Ballymun

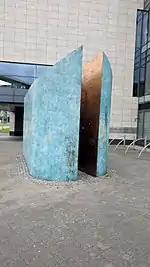
Cathode/Anode sculpture on Main Street, Ballymun

There are a number of schools in each sub-district, including a (Irish-speaking) primary school in the Coultry district and another on Main Street, opposite to Trinity Comprehensive which is the only secondary school in Ballymun; this was formerly known as Ballymun Comprehensive and split between boys on the North side and girls on the South side before a major reconfiguration in 2005.